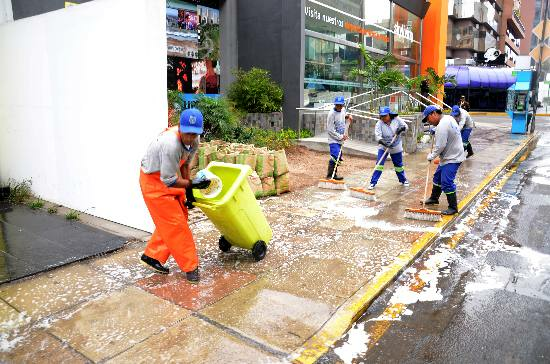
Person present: Yes